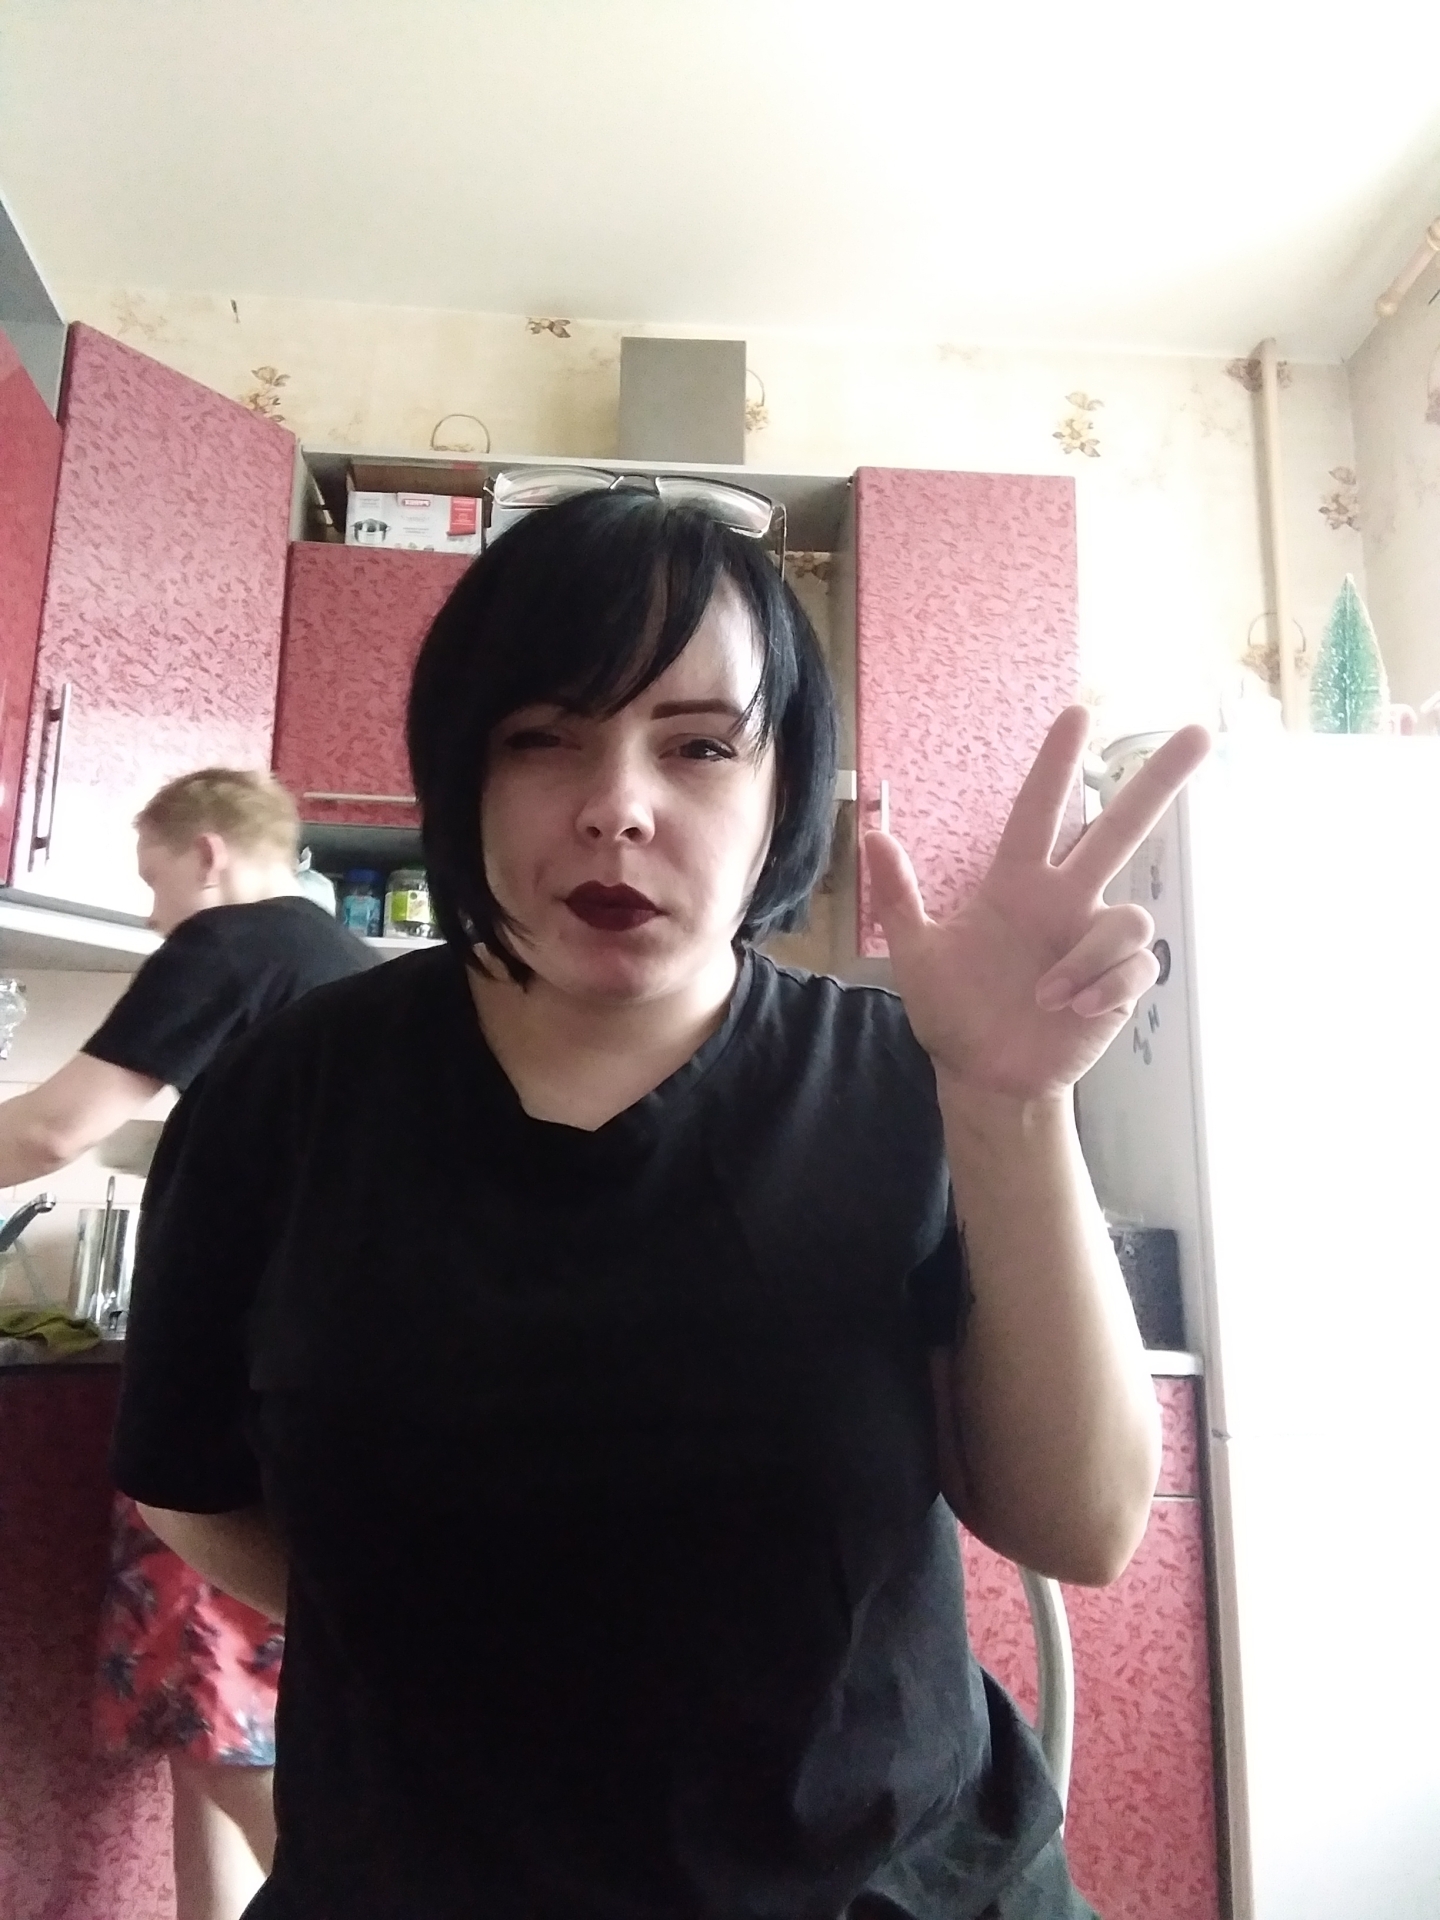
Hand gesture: three2